Serafino De Tivoli

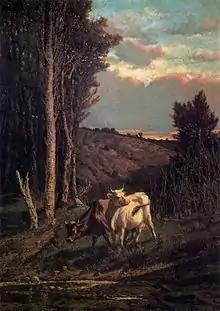
Una pastura (1859)

Serafino De Tivoli was born in Livorno, Grand Duchy of Tuscany in 1826. He was the first son of Abramo Samuel and Fortunata Moro.